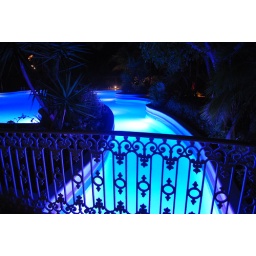
Bridge over blue water